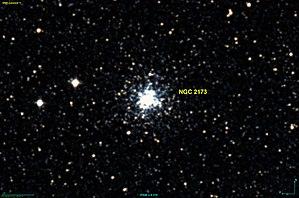
Image créée à l'aide du logiciel Aladin Sky Atlas du Centre de Données astronomiques de Strasbourg et des données de DSS (Digitized Sky Survey). Le programme DSS est l'un des programmes du STScI (Space Telescope Science Institute) dont les fichiers sont du domaine public (http://archive.stsci.edu/data_use.html)
NGC 2173 est un amas ouvert situé dans la constellation de la Table. Cet amas est situé dans le Grand Nuage de Magellan. Il a été découvert par l'astronome britannique John Herschel en 1836.